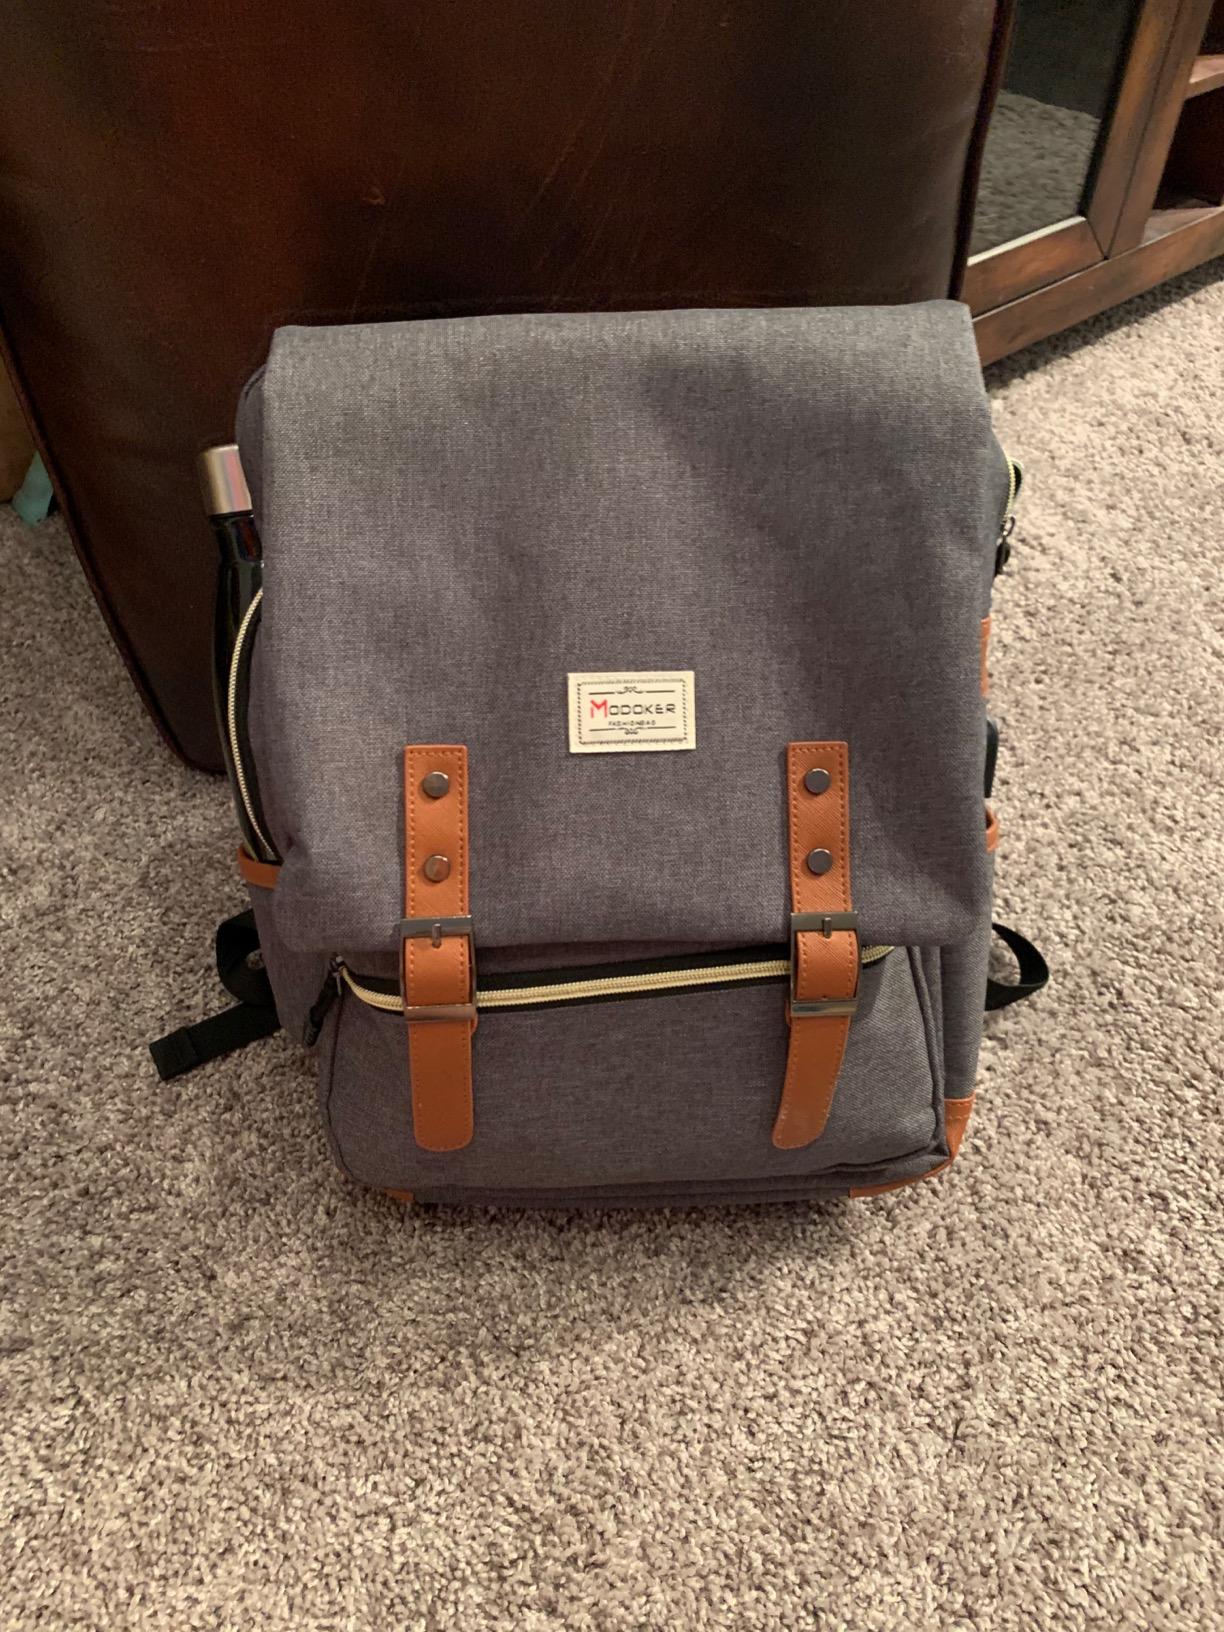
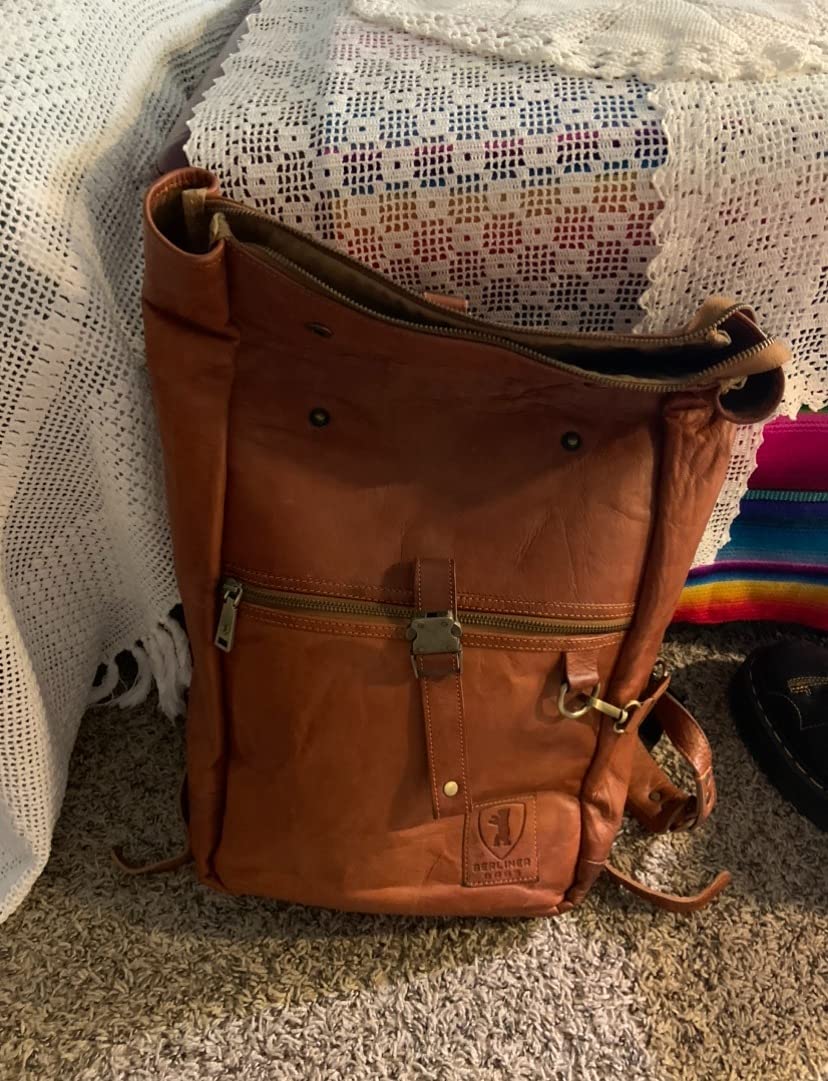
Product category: bag
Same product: no